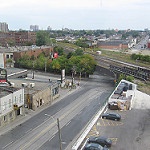
Label: street